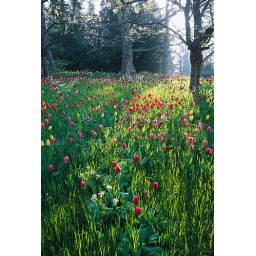
Meadow planting of tulips growing under trees in the gardens of mainau, lake constance